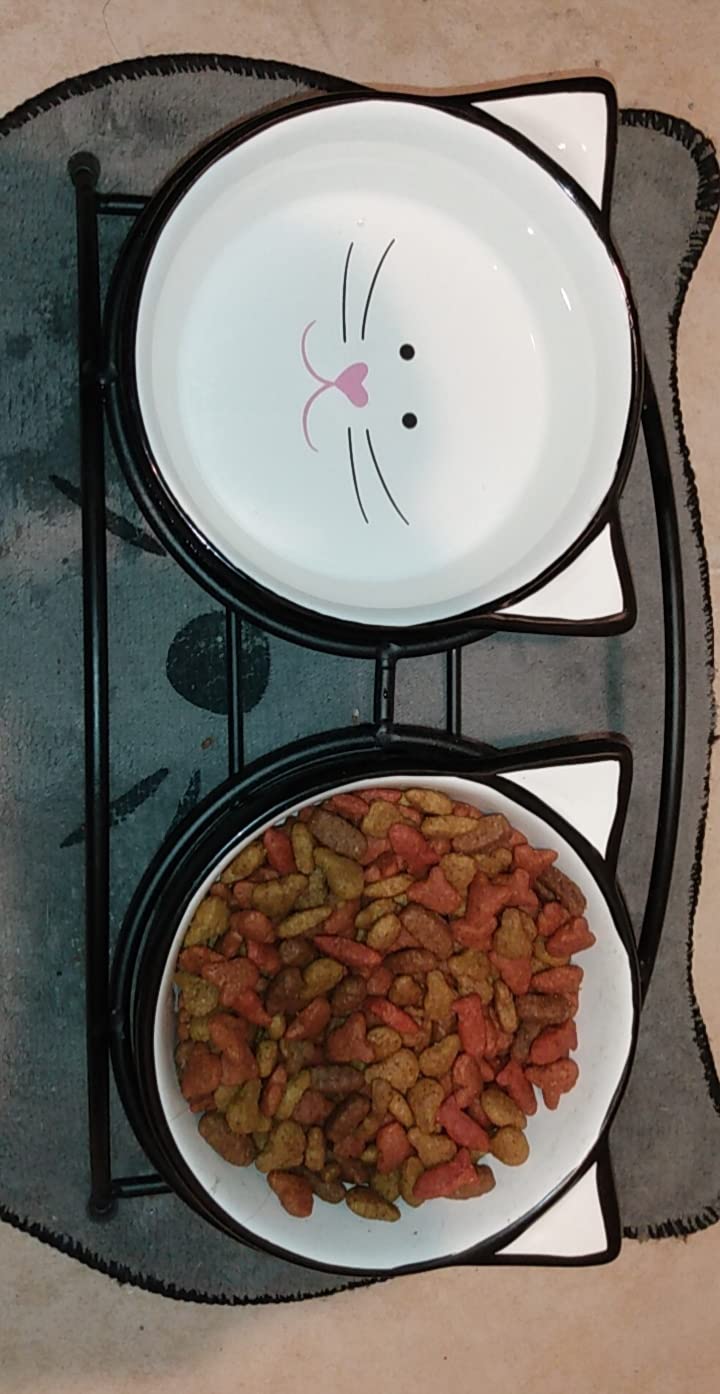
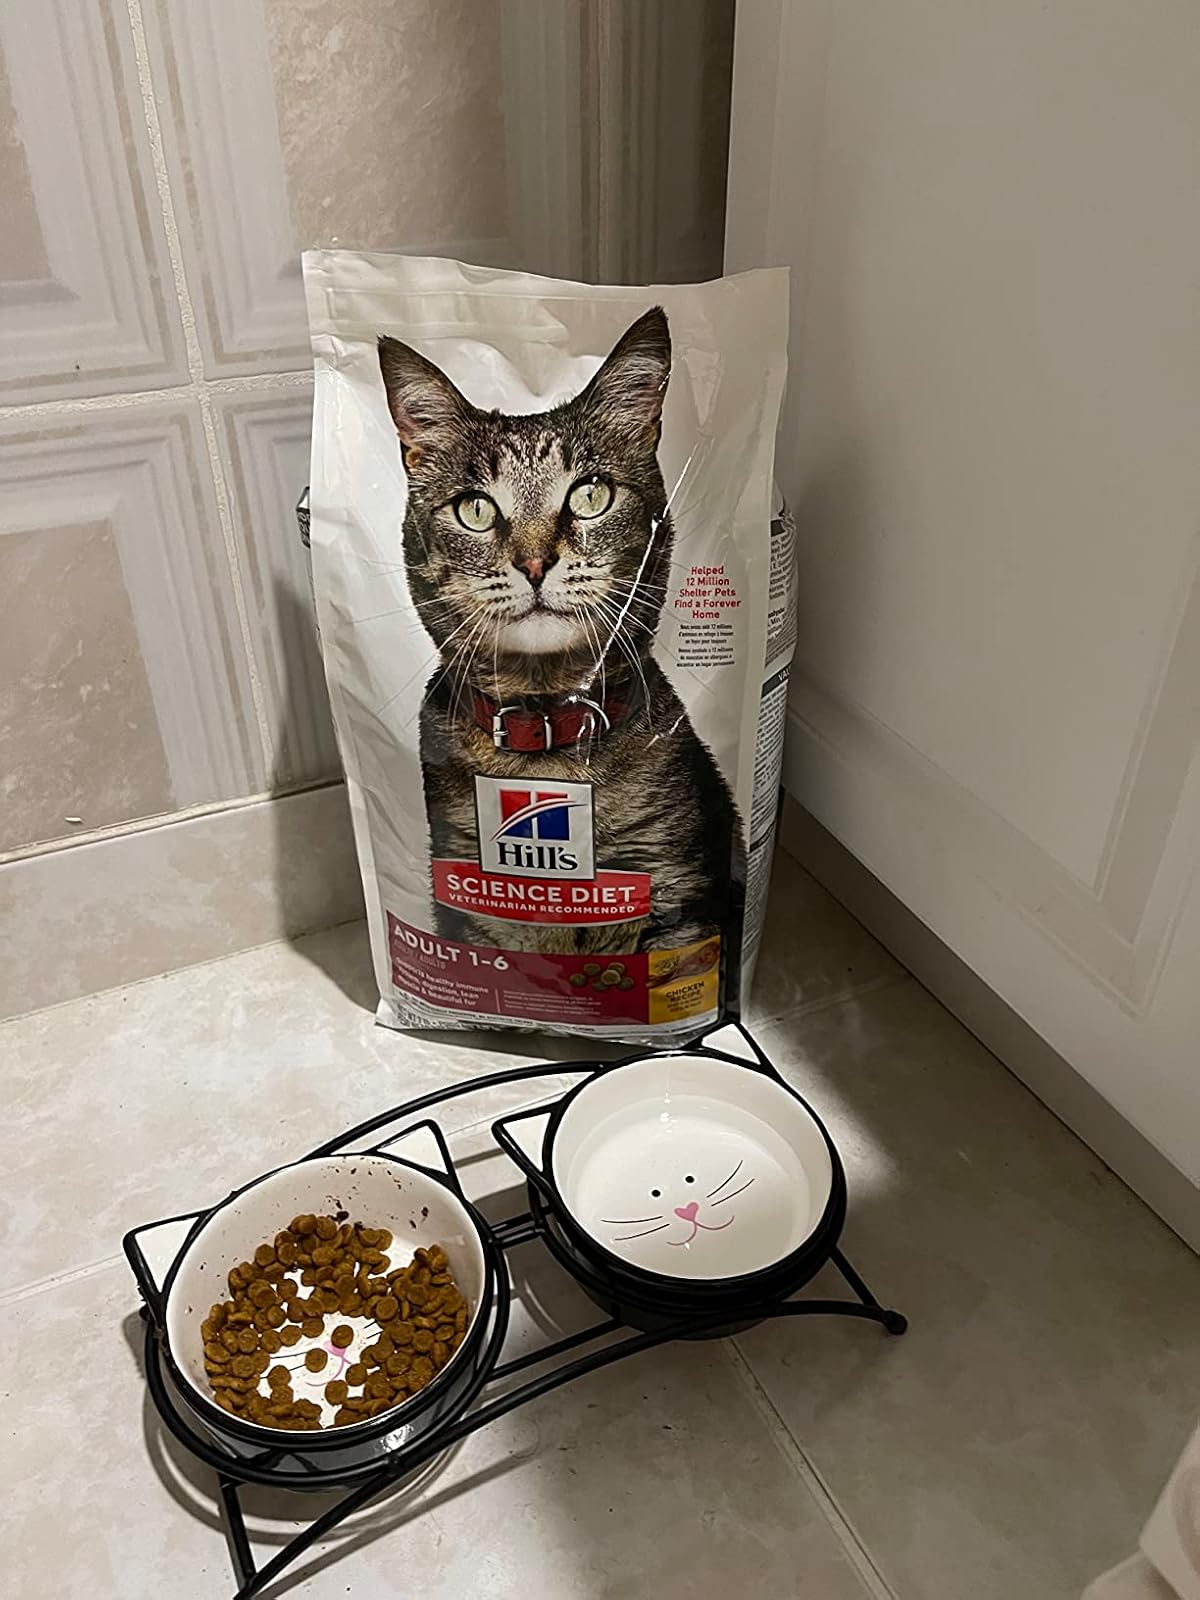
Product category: items_bowl
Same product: yes